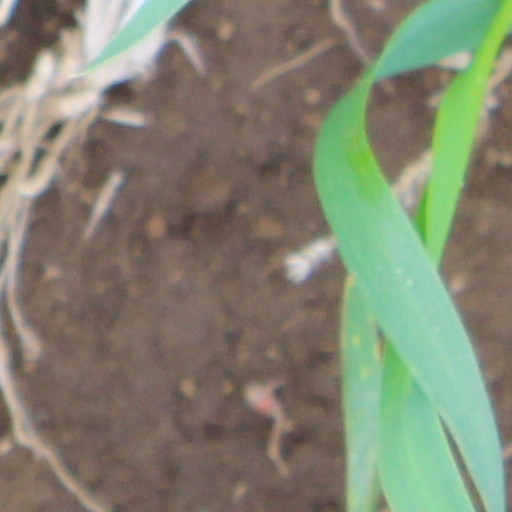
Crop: wheat